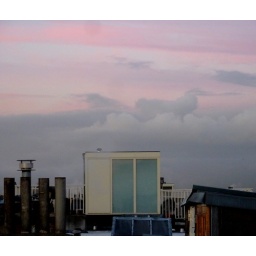
horse in the sky